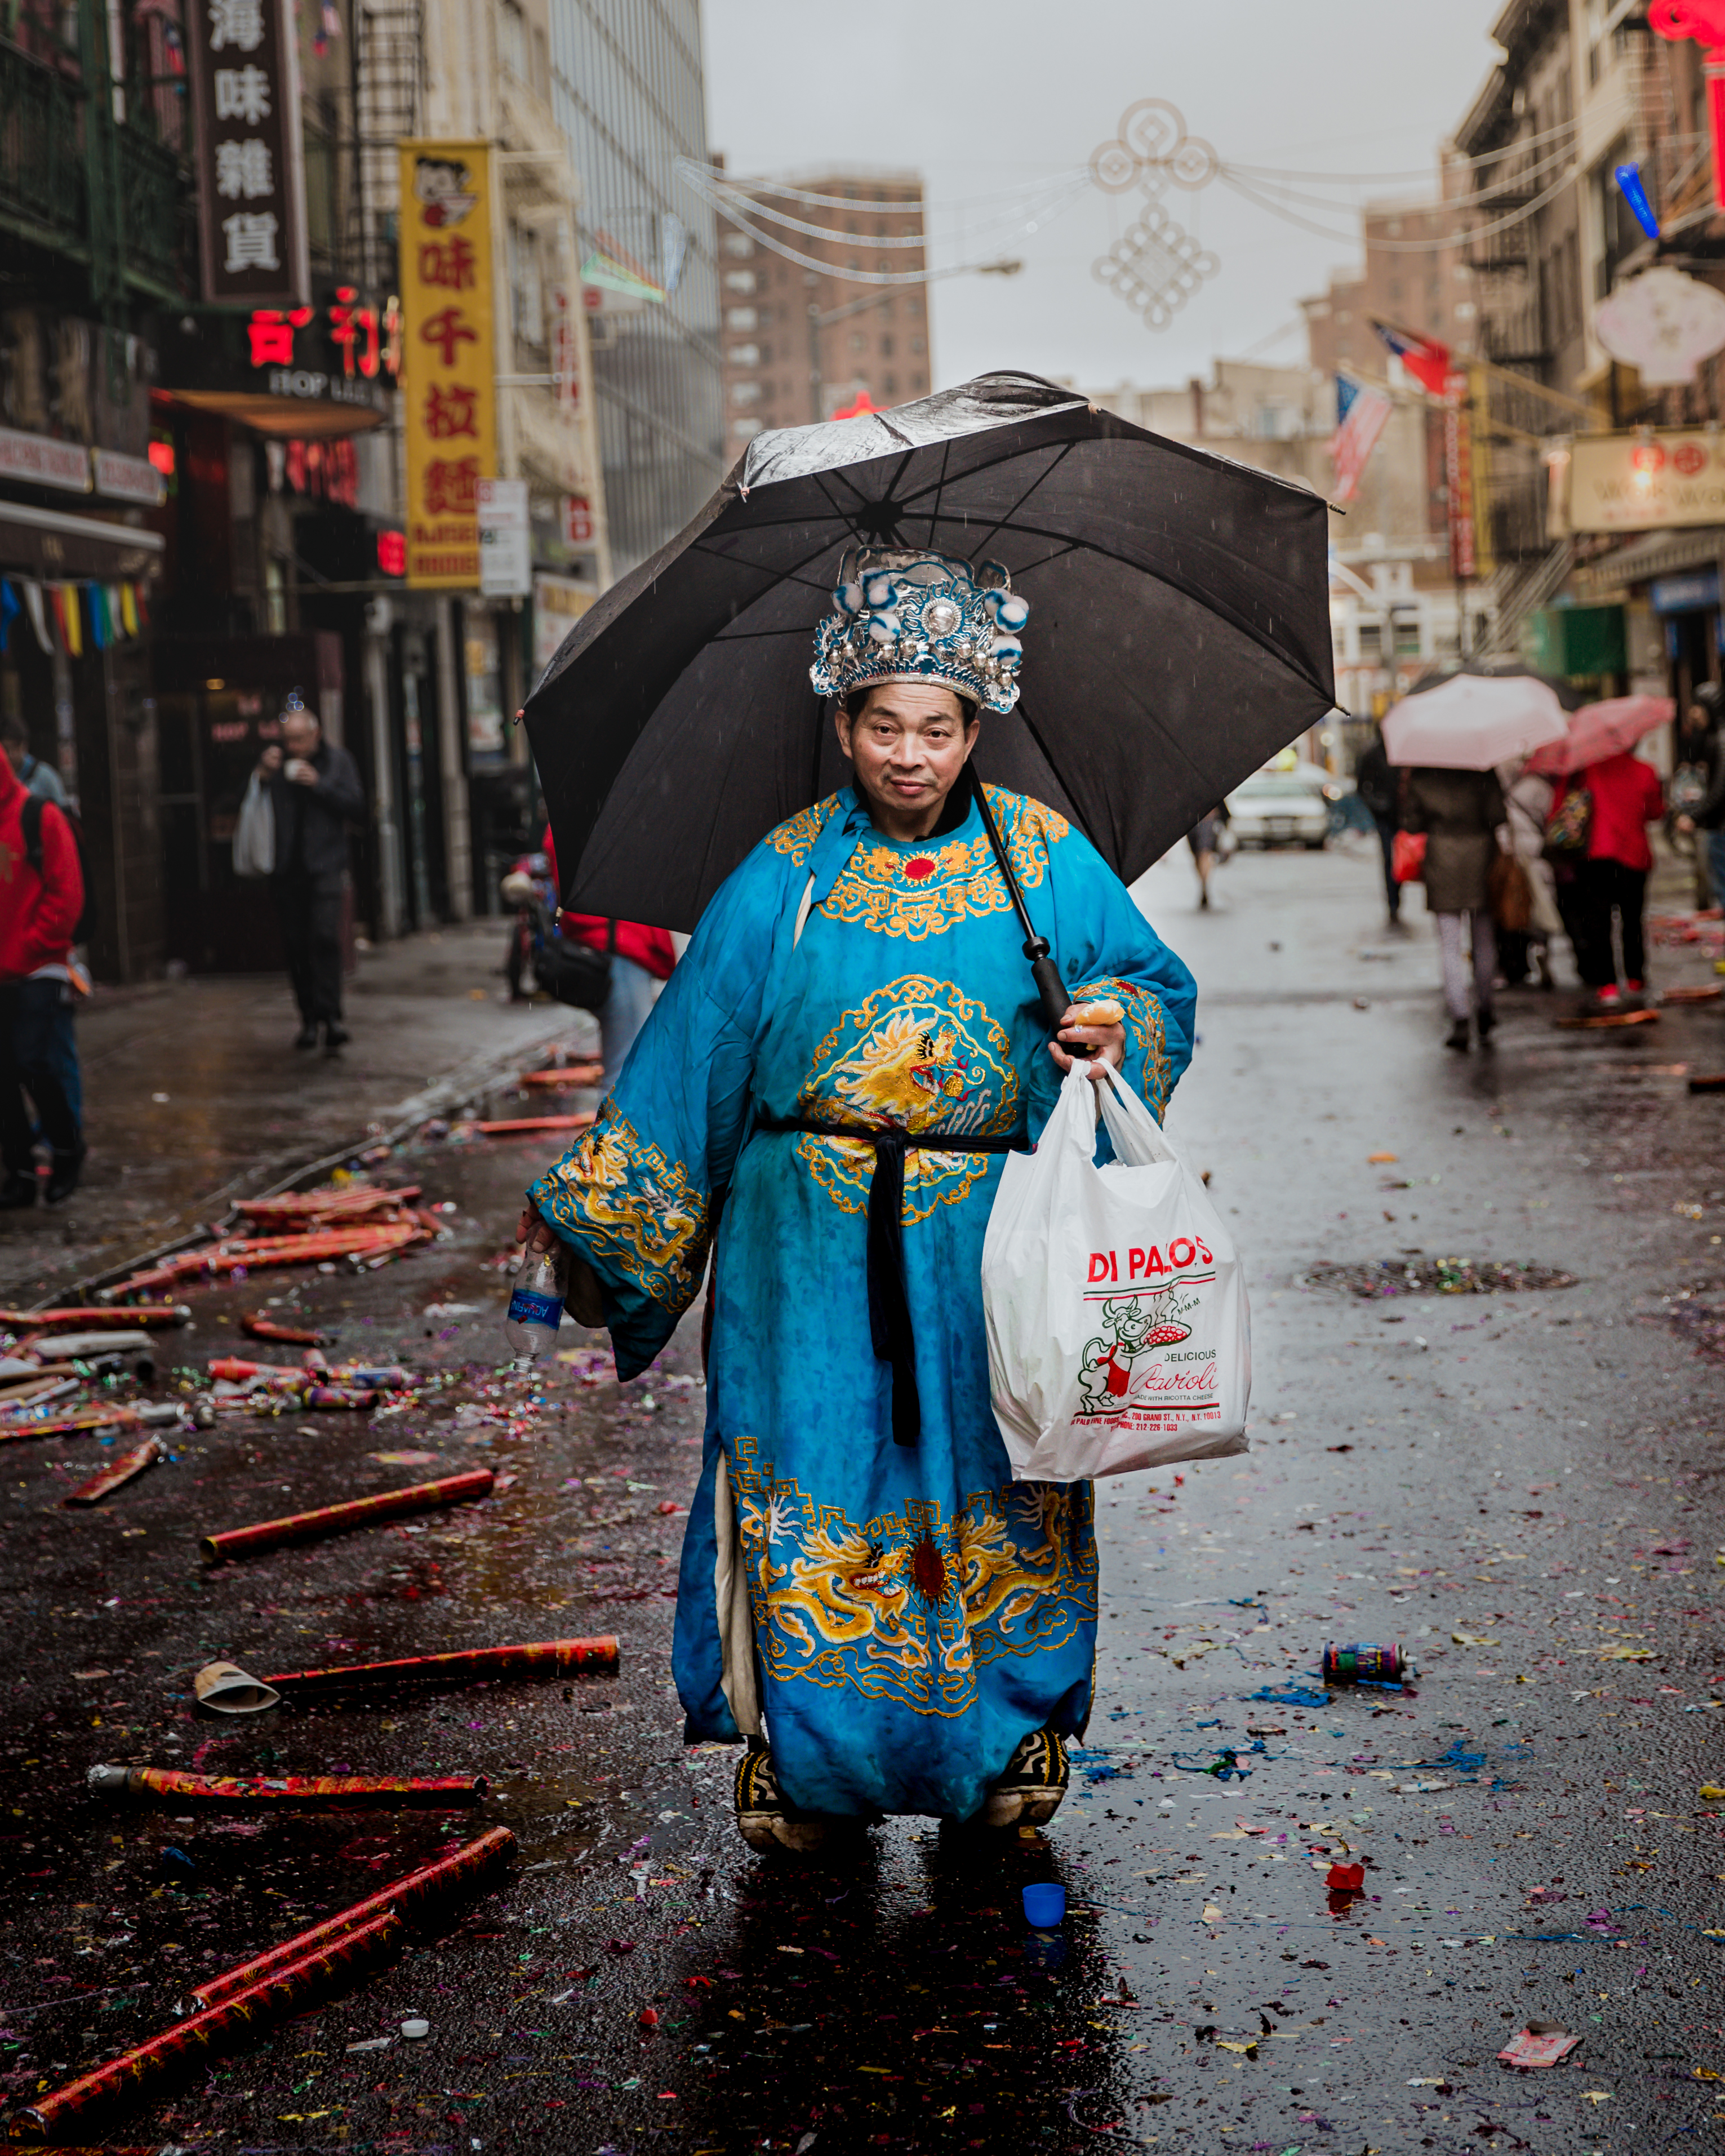
infrastructure, street, road, standing, umbrella, public space, road surface, pedestrian, street fashion, temple, travel, human settlement, kimono, sidewalk, costume, walking